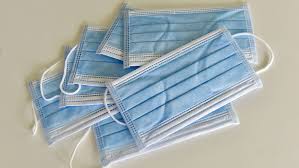
Waste category: trash